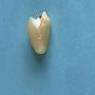
Maize quality: Bad